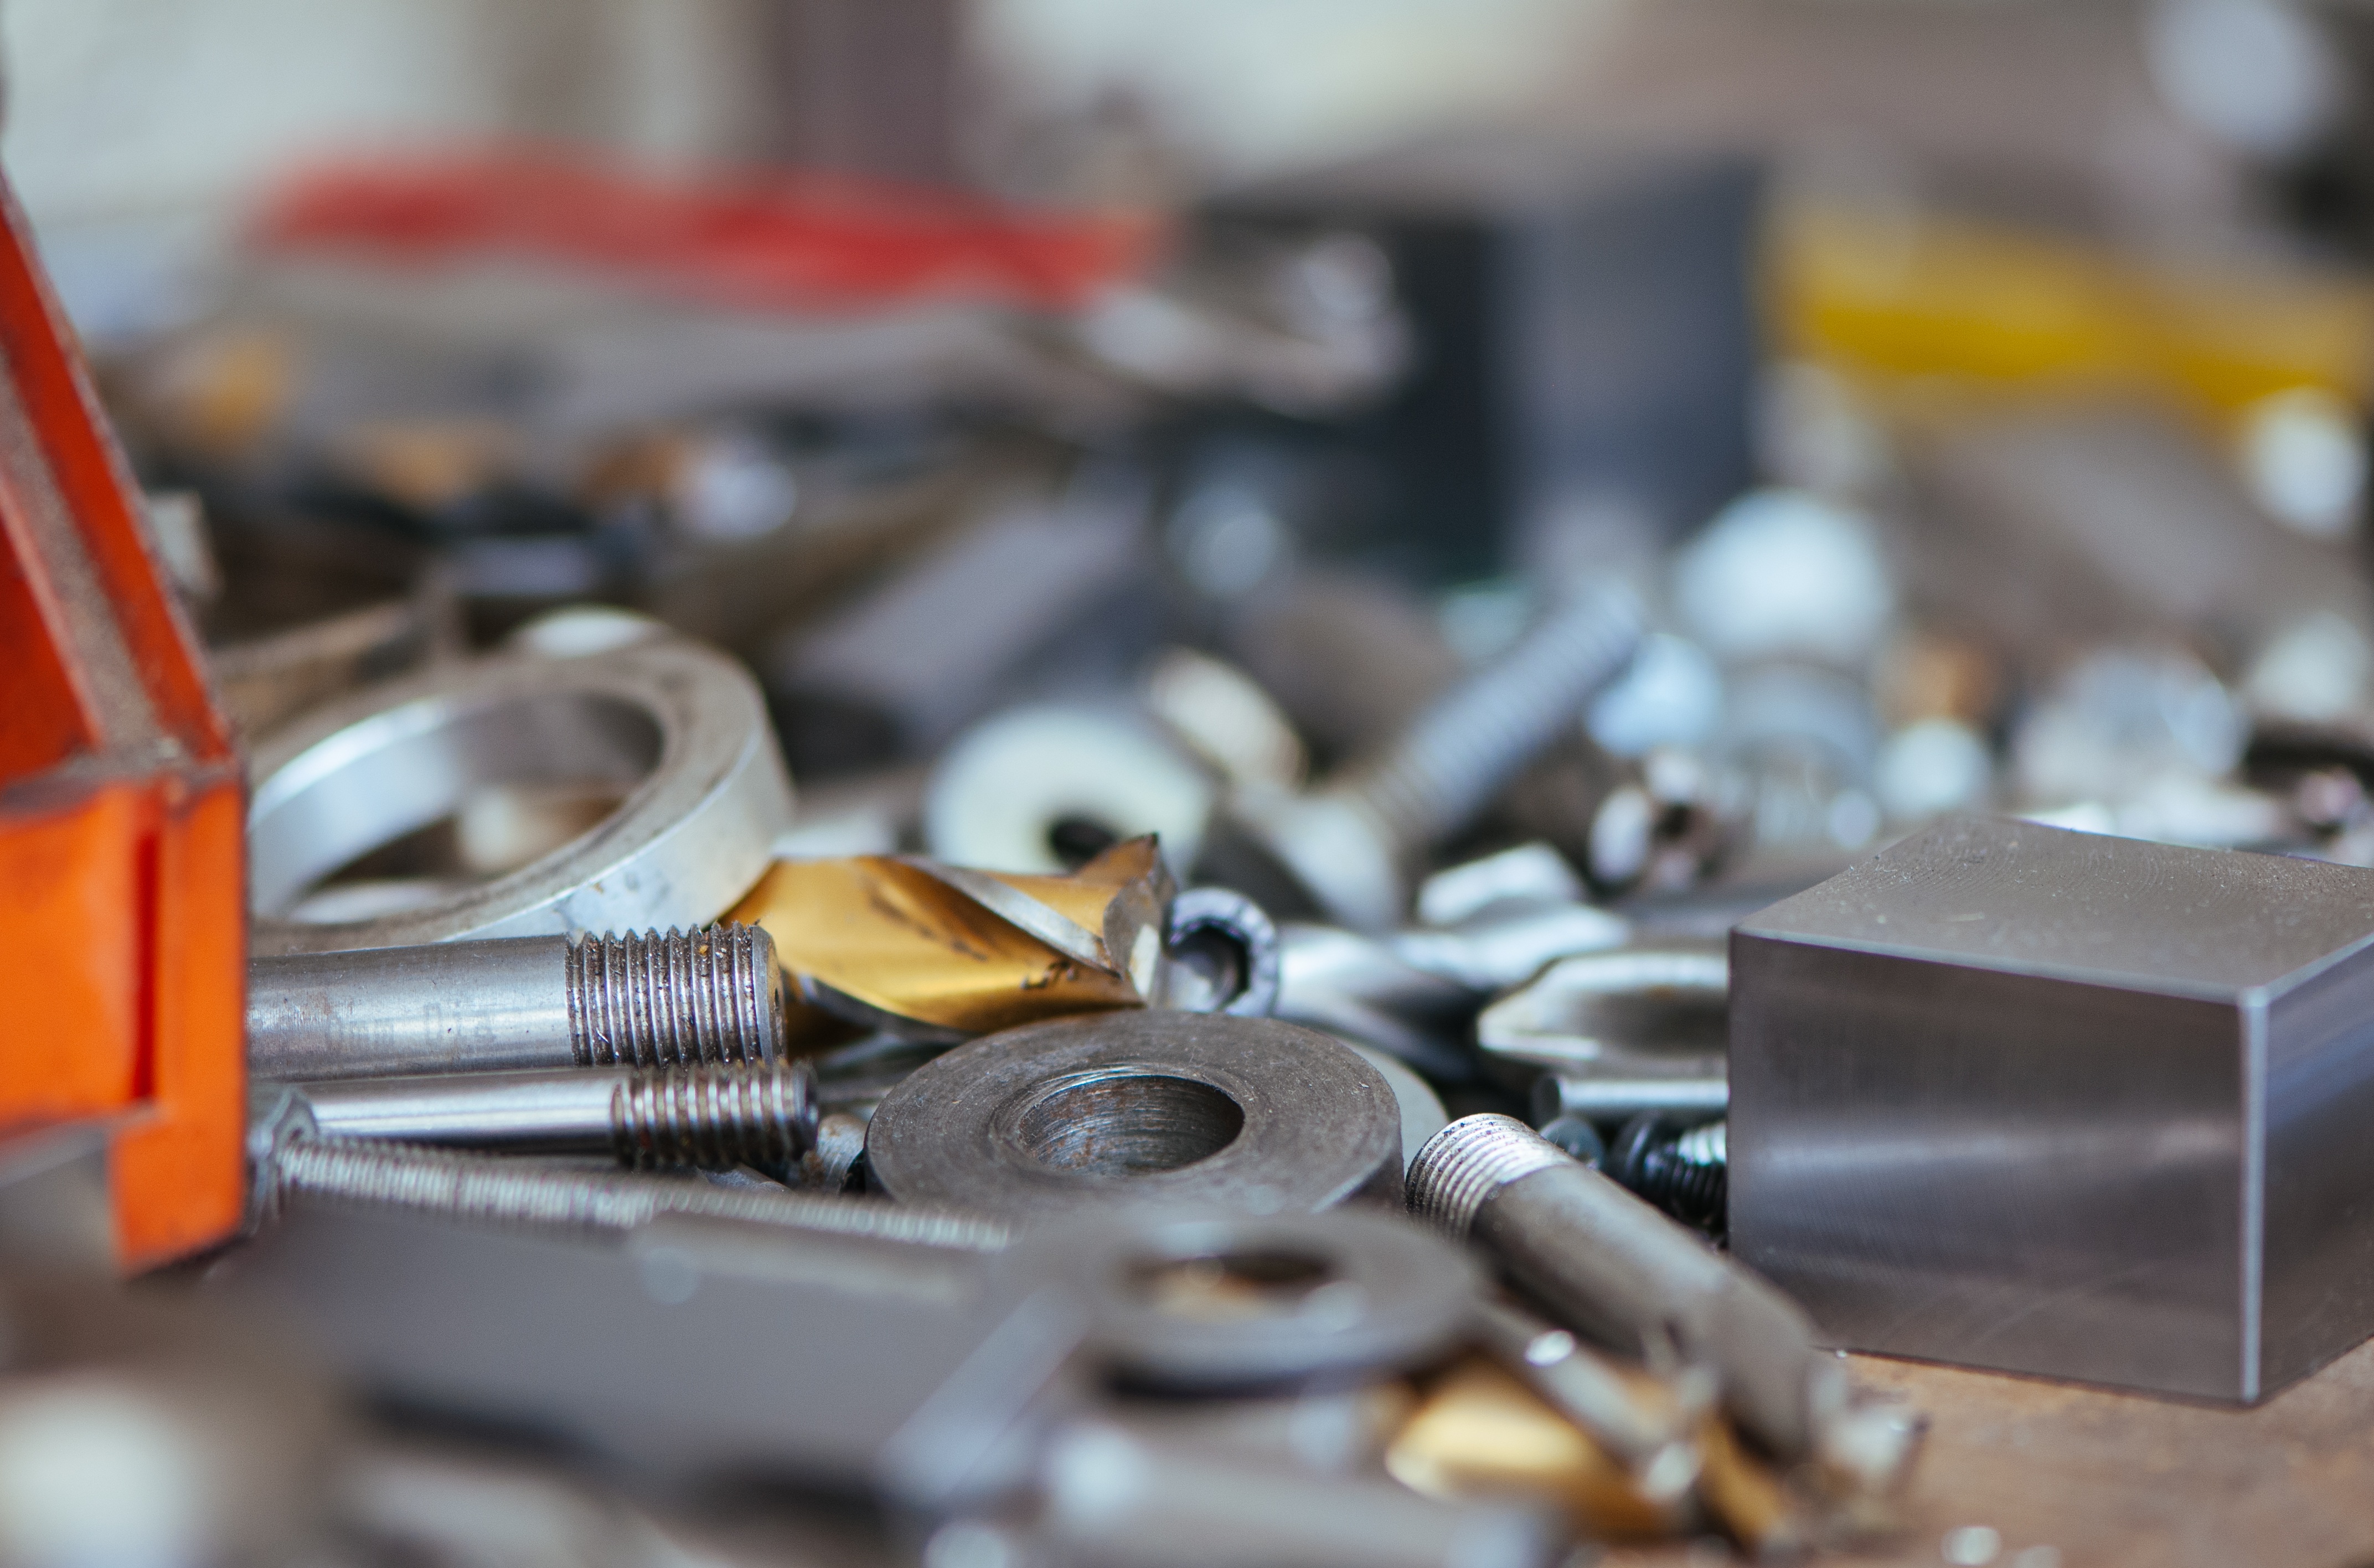
work, old, workshop, steel, construction, repair, equipment, metal, industry, parts, hardware, selection, mechanic, metallic, screws, discs, firearm, gun accessory, ironware